Chauncey G. Cady

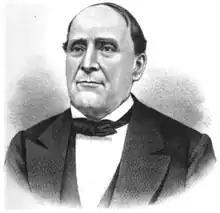
Chauncey G. Cady

Born in Otsego County, New York, Cady moved to Mt. Clemens, Michigan Territory and settled in what is now Cady, Michigan. He was a farmer and held various local offices. He served in the Michigan Territorial Militia in 1826-1829 as a paymaster with the rank of major. In 1845 and 1849, he served in the Michigan House of Representatives. He joined the Republican Party in 1854. He died in Detroit, Michigan. His brother was Horace H. Cady who also served in the Michigan Legislature.